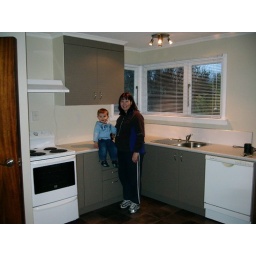
Scott and Mummy in the new kitchen in our latest rental house